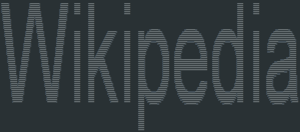
FreeType est une bibliothèque logicielle, qui met en œuvre un moteur de rendu de police de caractères. Elle est écrite en C et principalement utilisée pour obtenir un rendu bitmap des polices vectorielles, mais fournit également un ensemble d'outils pour un certain nombre d'autres opérations liées aux polices.